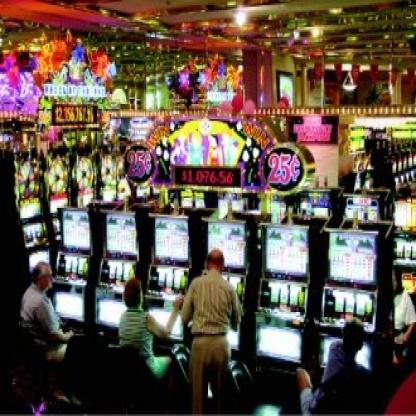
Scene: Indoor